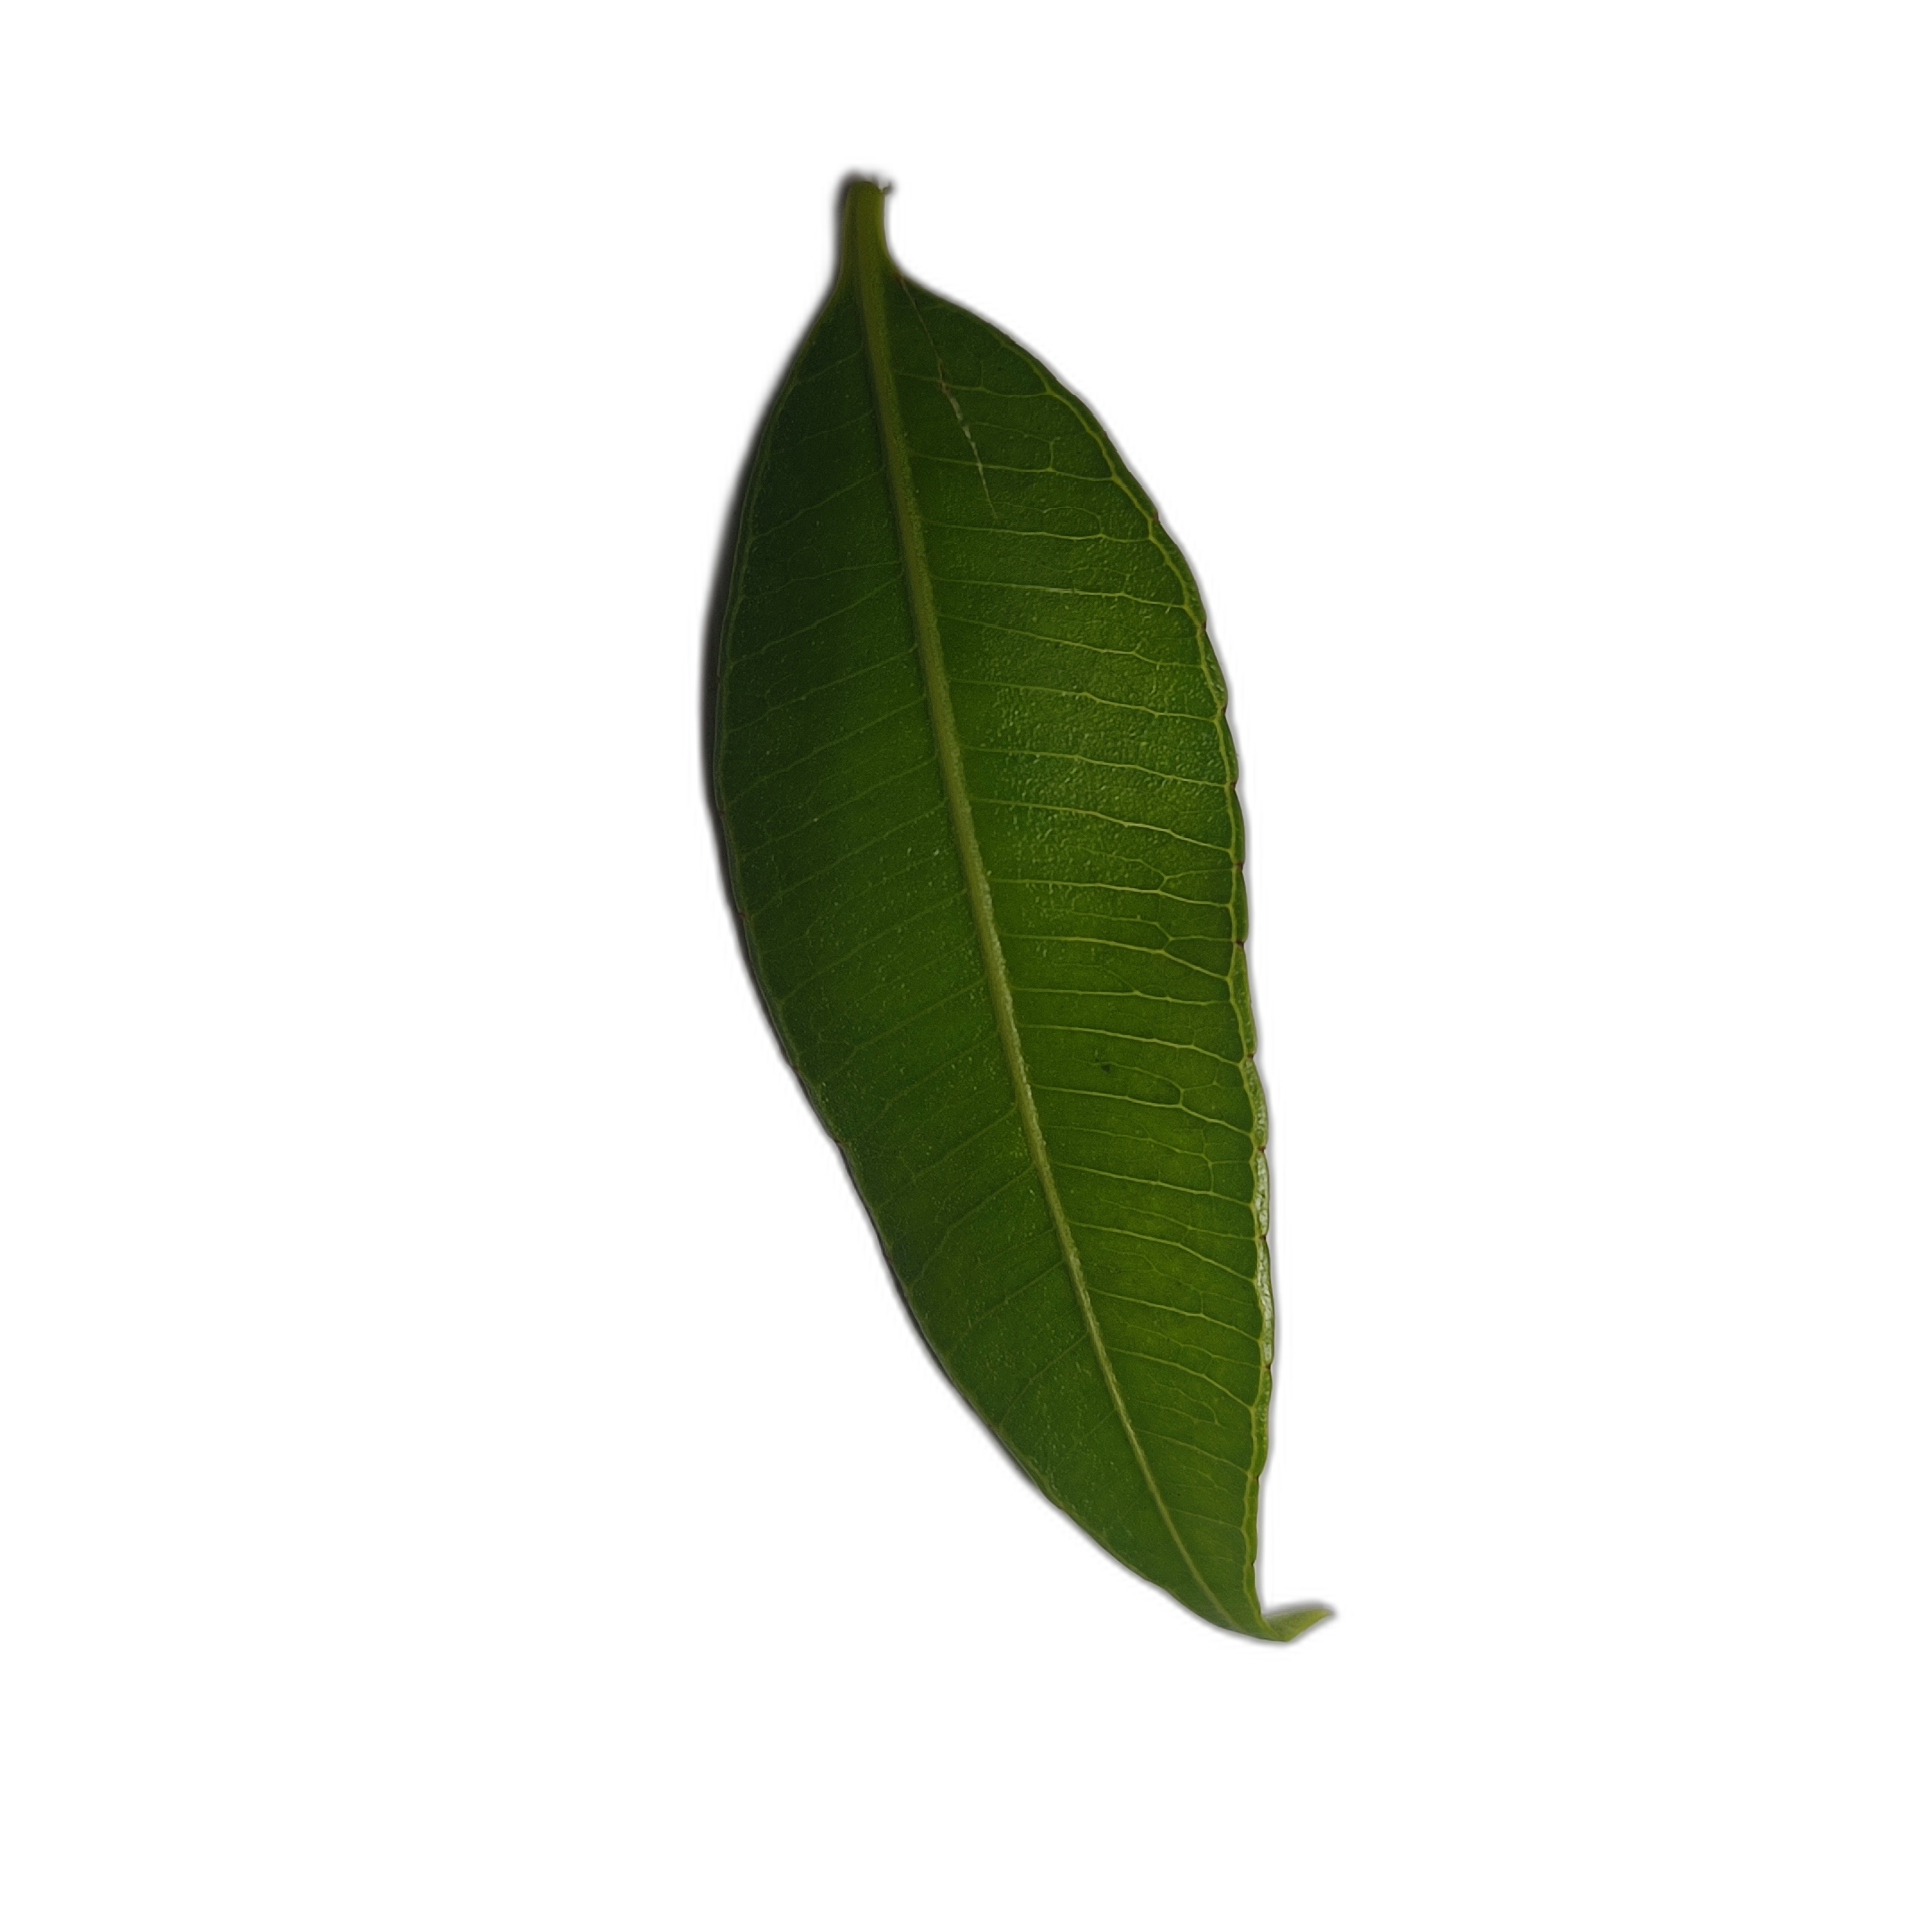
Label: healthy